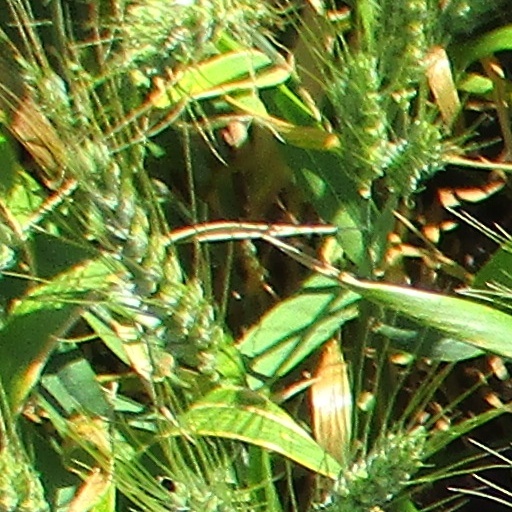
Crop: wheat